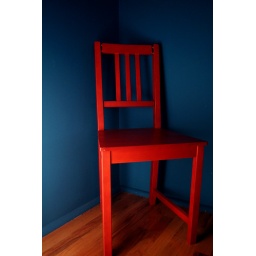
red chair at the office of my old film internship, Wonderland Productions, in downtown SoHo, NYC